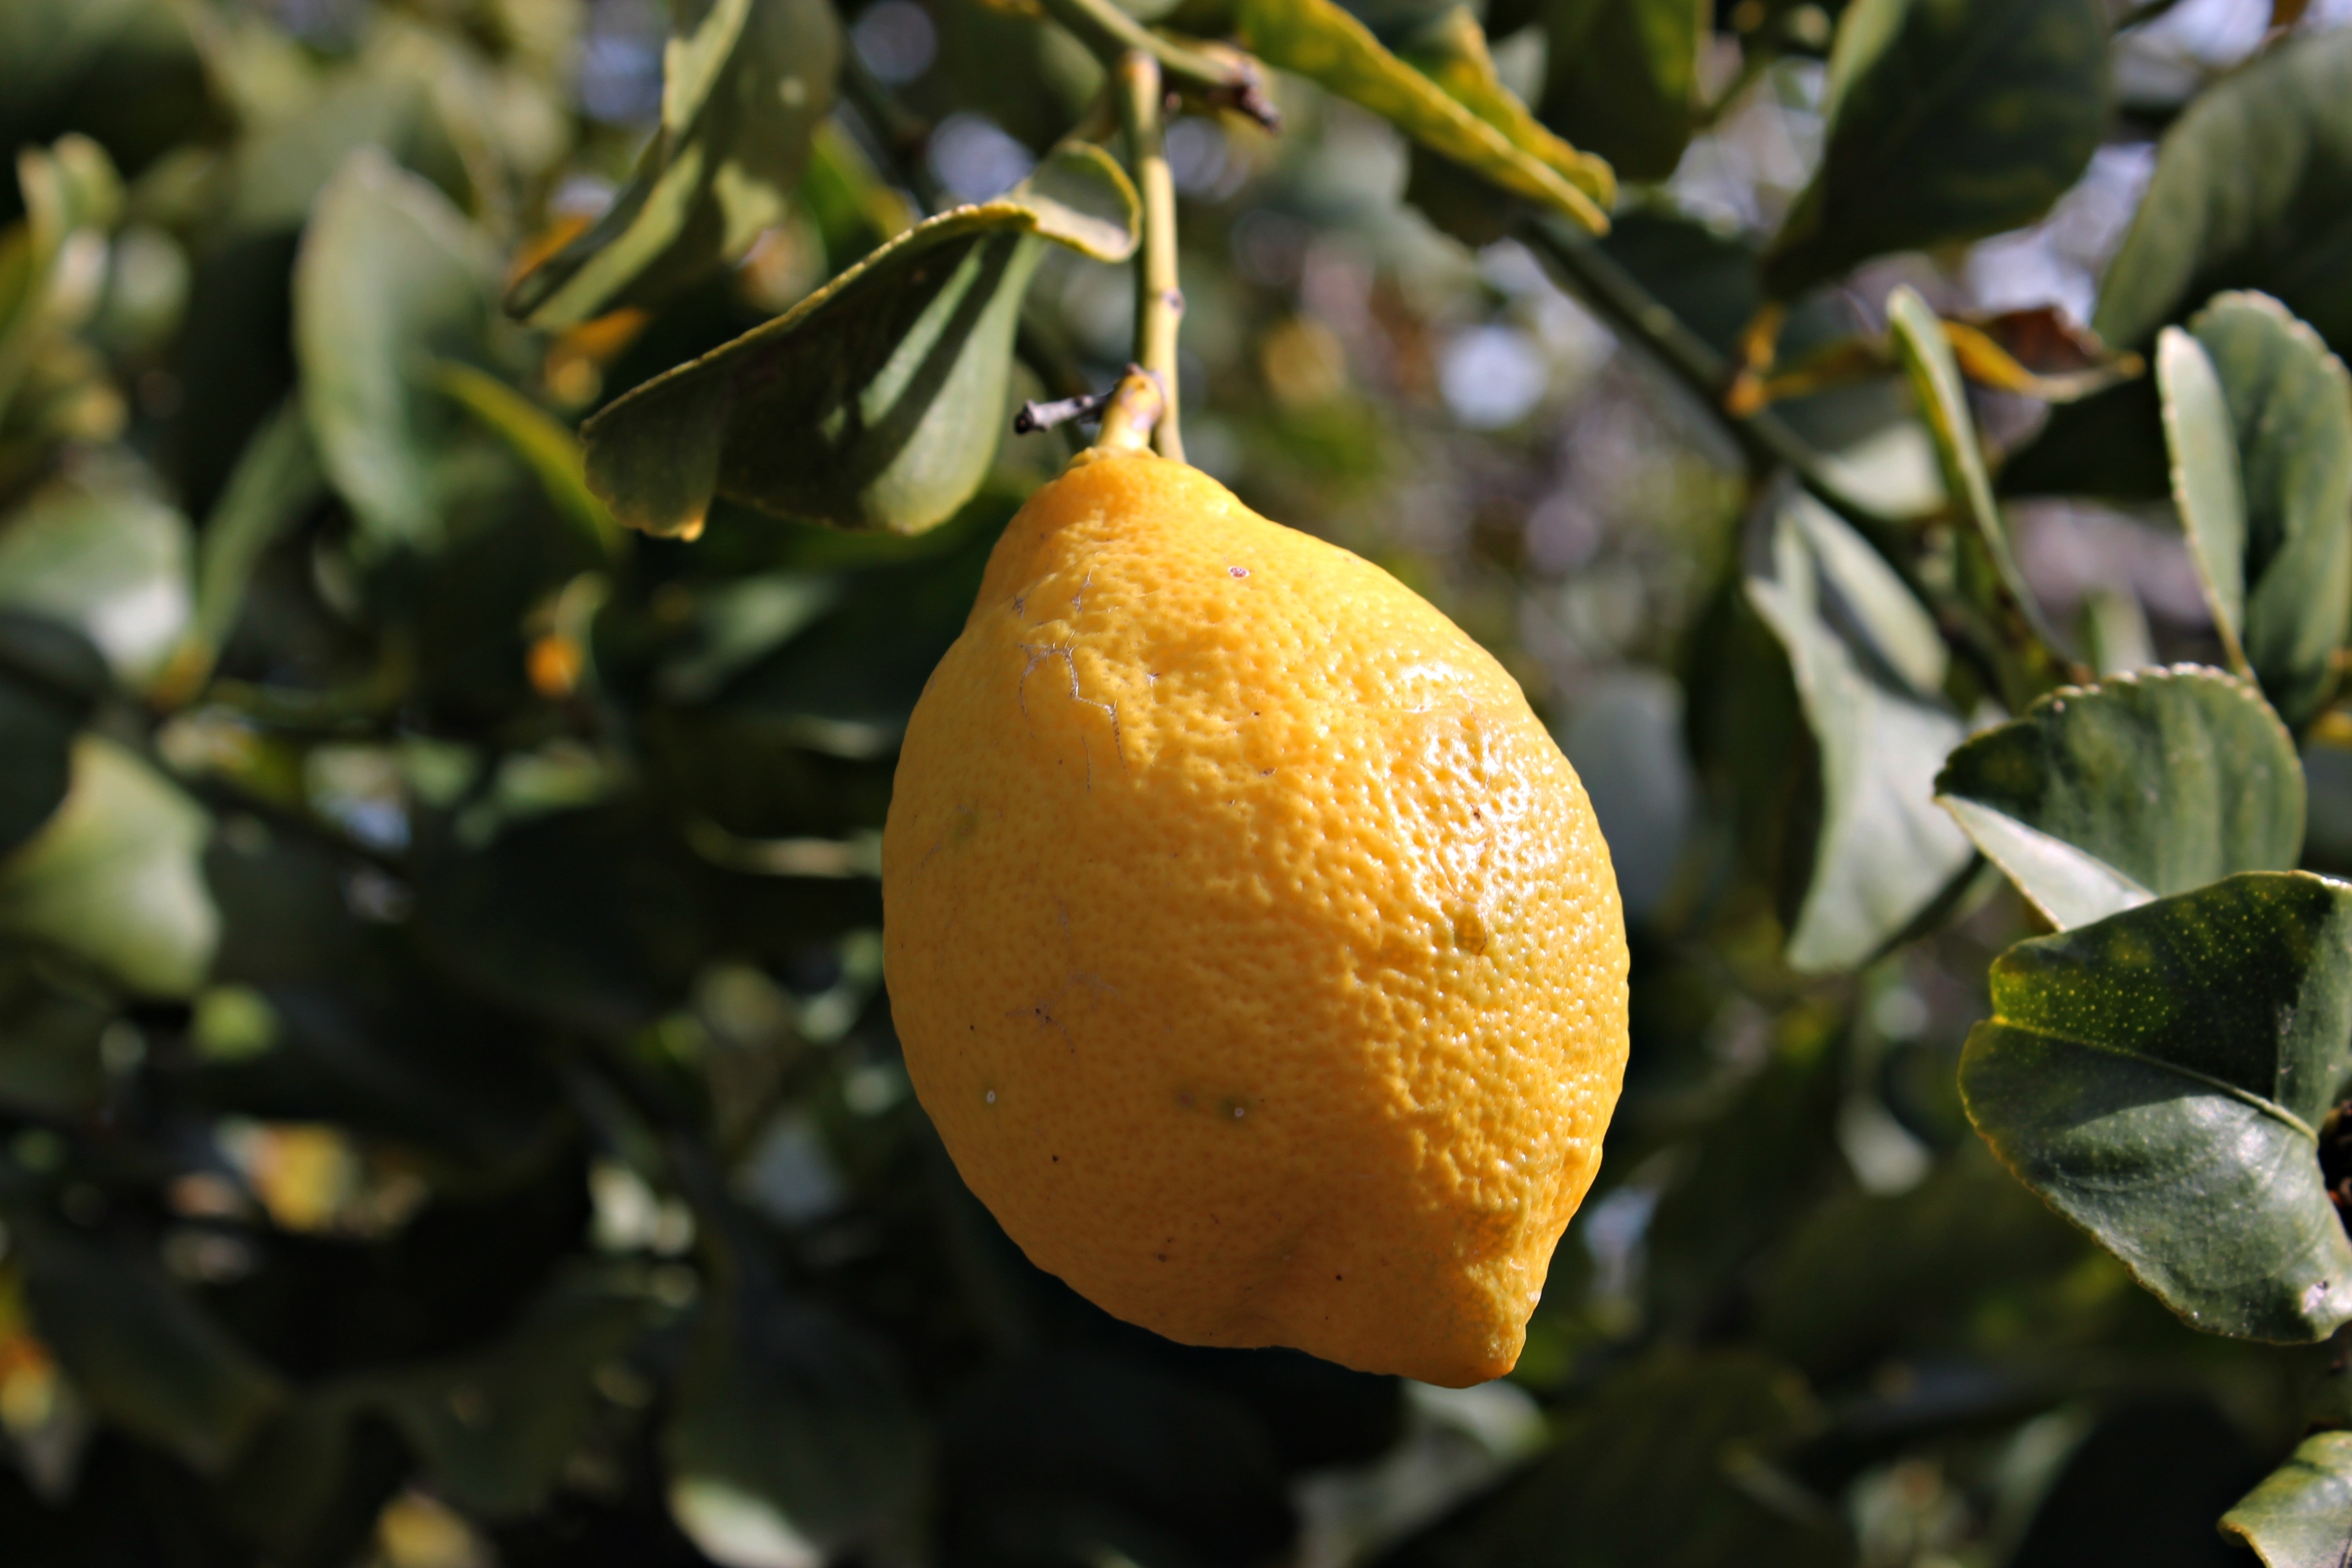
tree, branch, plant, field, fruit, leaf, flower, food, mediterranean, harvest, produce, macro, autumn, botany, yellow, flora, lemon, sunny, citron, citrus, macro photography, flowering plant, mediterranean countryside, bitter orange, acidity, land plant, yuzu, lemon juice